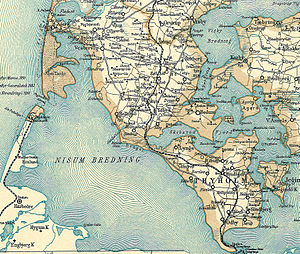
Agger Tange
Kort over den vestlige del af Limfjorden, med Agger Tange som den tegnede sig omkring 1900
Natura 2000-område 28: Agger Tange, Nissum Bredning, Skibsted Fjord og Agerø. Fra Kort over Thisted Amt
Agger Tange er en halvø beliggende mellem Limfjorden og Nordsøen. Agger Tange stikker ud fra Nørrejyske Ø ved Agger i Thy. Mellem Agger Tange og Harboøre Tange løber Thyborøn Kanal.